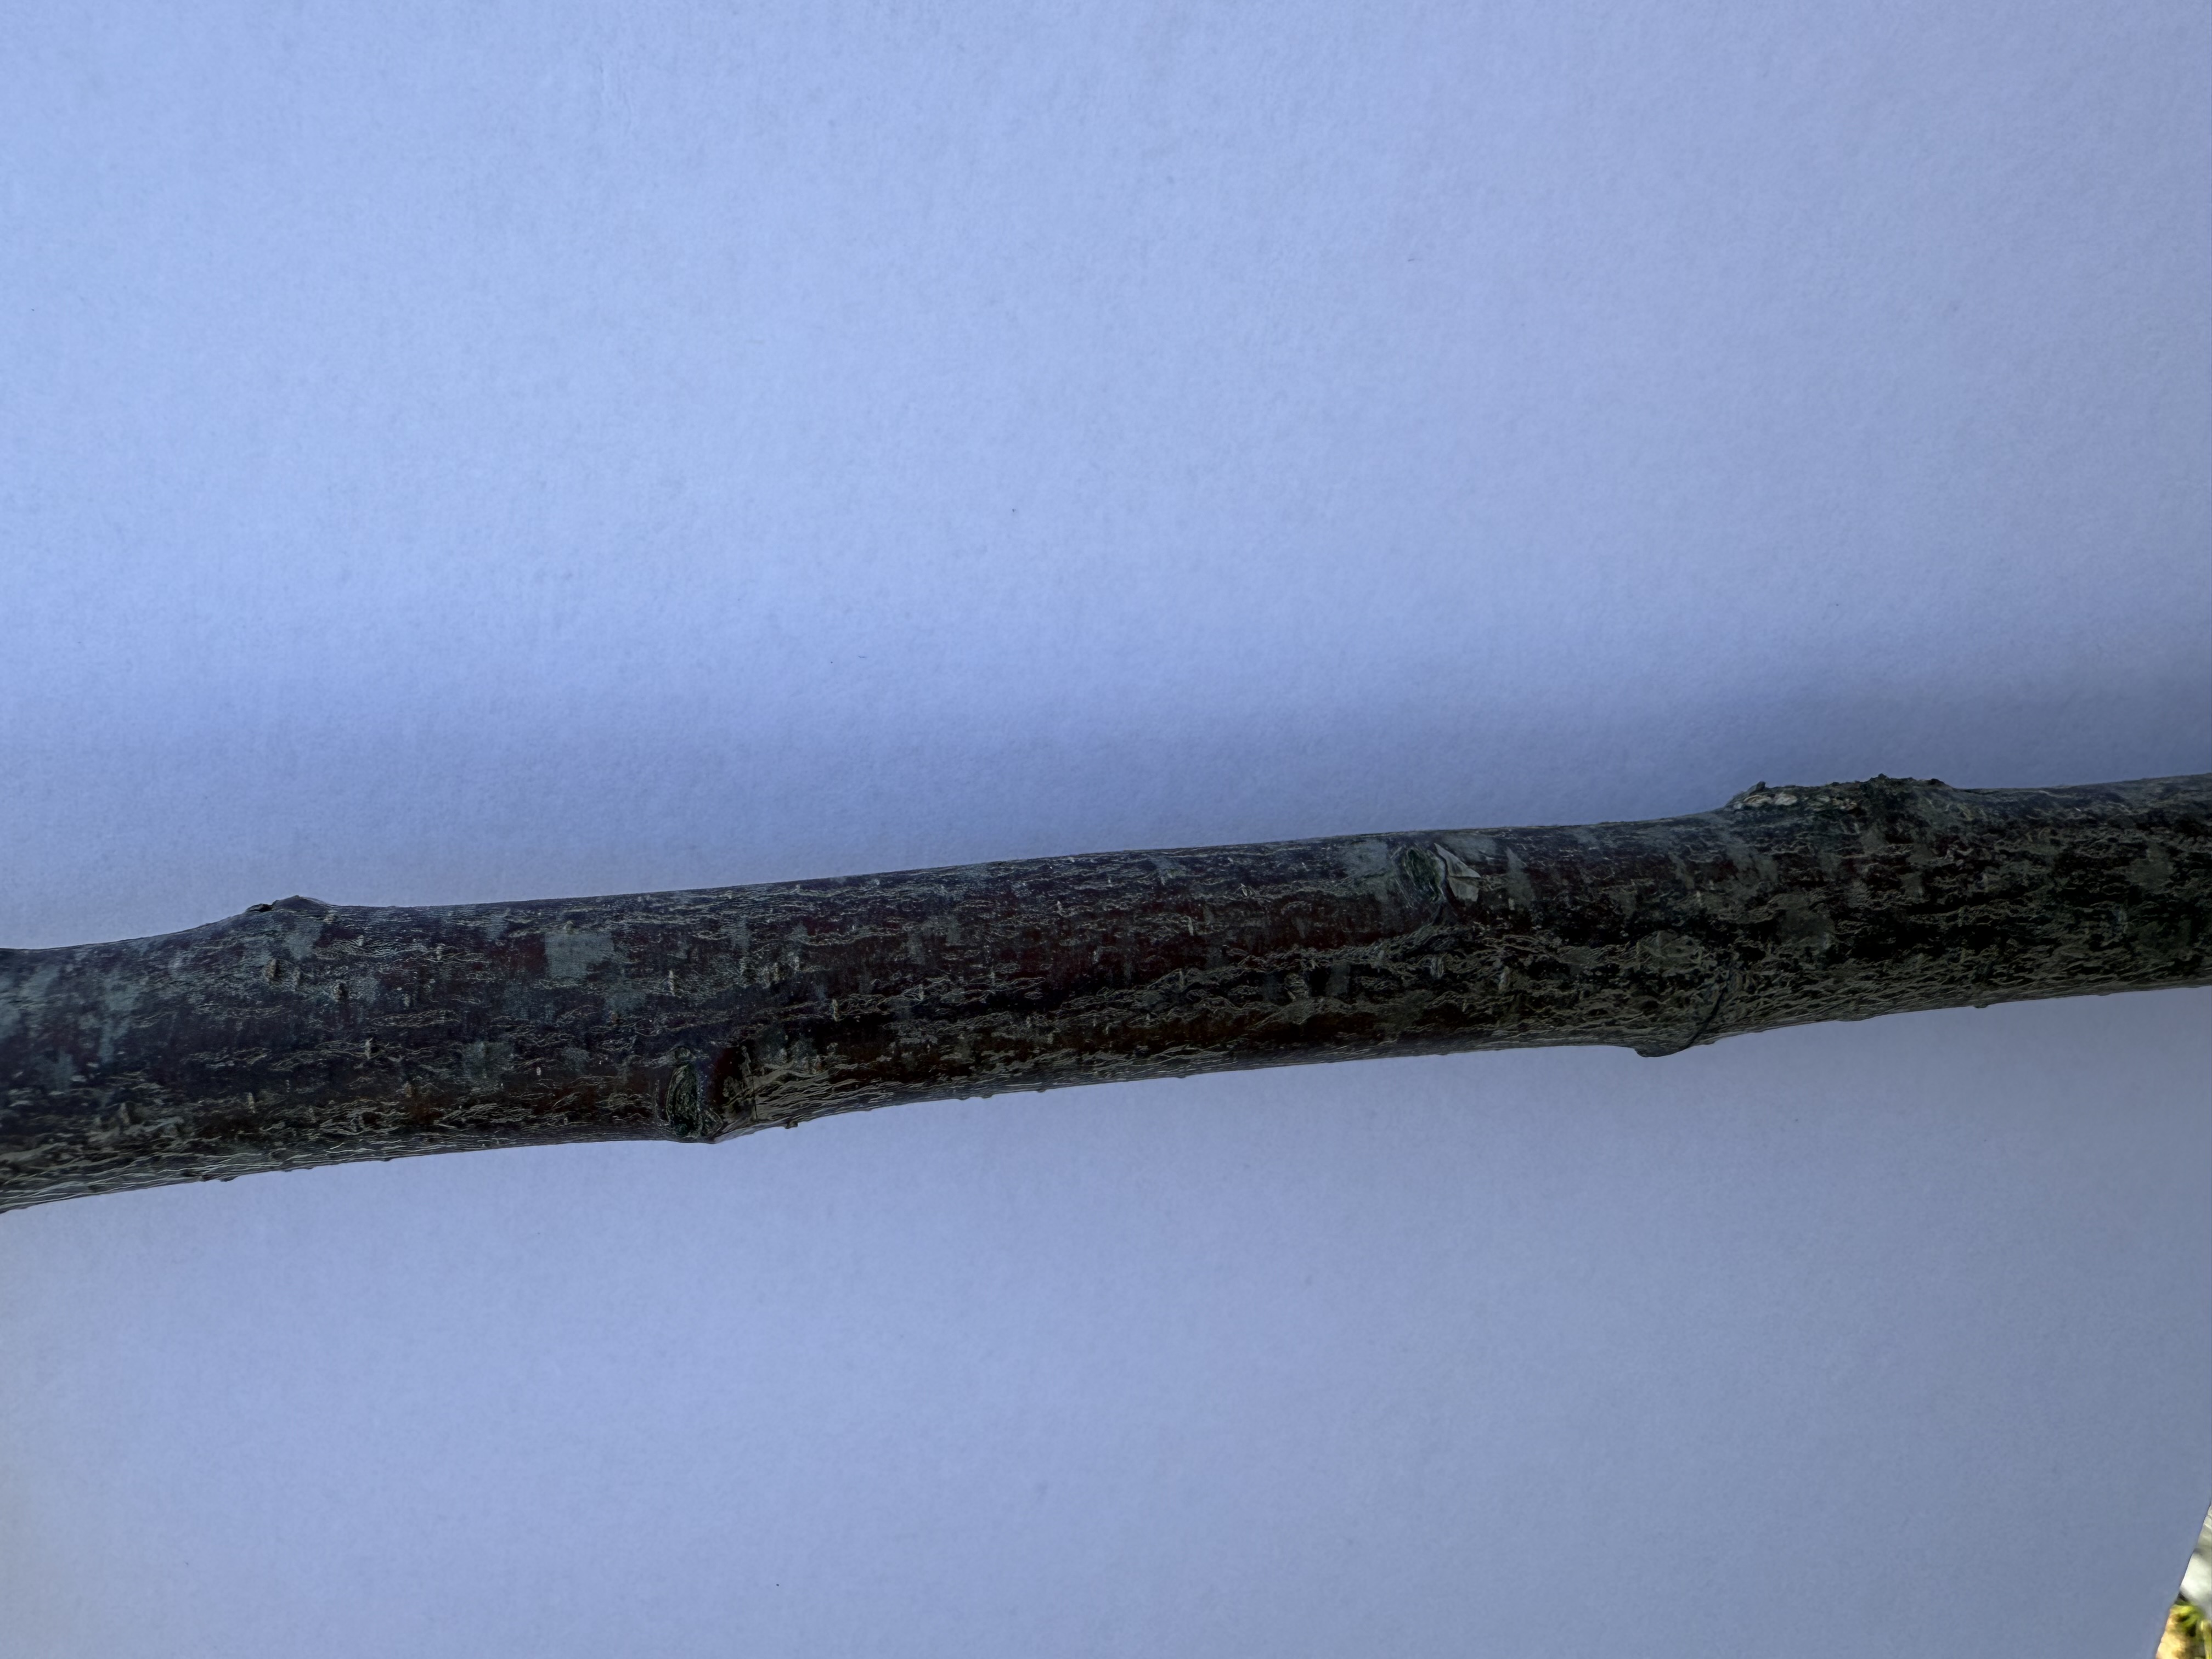
Variety: Fortune Plum